191st Street station

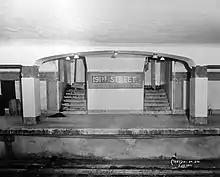
The station shortly after opening in 1911

The West Side Branch was extended northward from 157th Street to a temporary terminus at 221st Street and Broadway on March 12, 1906. There was no station at 191st Street. With the construction of the line, the population in Washington Heights grew rapidly. It was determined that a station should be built at 191st Street to bridge the gap between the 181st Street and Dyckman Street stations, which had become overcrowded. A station had not been deemed necessary as this area of Manhattan was less densely populated, and it was thought that there was no need to have stations as close together as they were downtown.